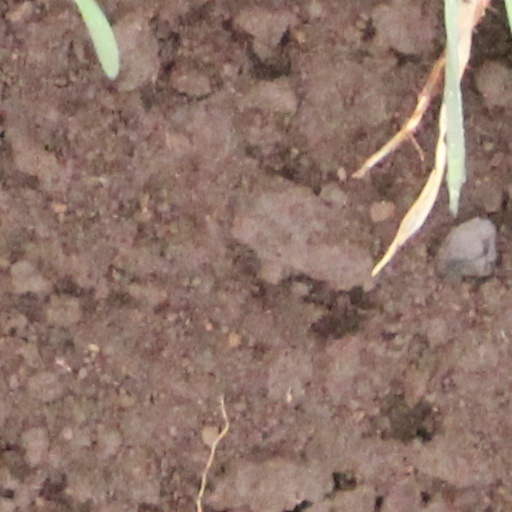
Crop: wheat